Kabasu Babo

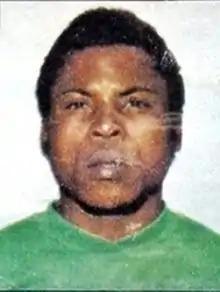
Babo Kabasu

Dominique Kabasu Babo (4 March 1950 – 30 January 2022) was a Congolese football defender who played for Zaire in the 1974 FIFA World Cup. He also played for AS Dragons.